Equal Pay Day

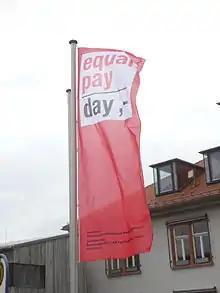
Equal Pay Day flag flying on March 21, 2014 in Alsbach, Germany.

Equal Pay Day is the symbolic day dedicated to raising awareness of the gender pay gap. This date symbolizes how far into the year the median woman must work (in addition to their earnings last year) in order to have earned what the median man had earned the entire previous year. The exact day differs year by year. In 2022, it was March 15 in the United States and November 14 in the Netherlands. On average, women earn $0.82 for every dollar men earned in 2019.